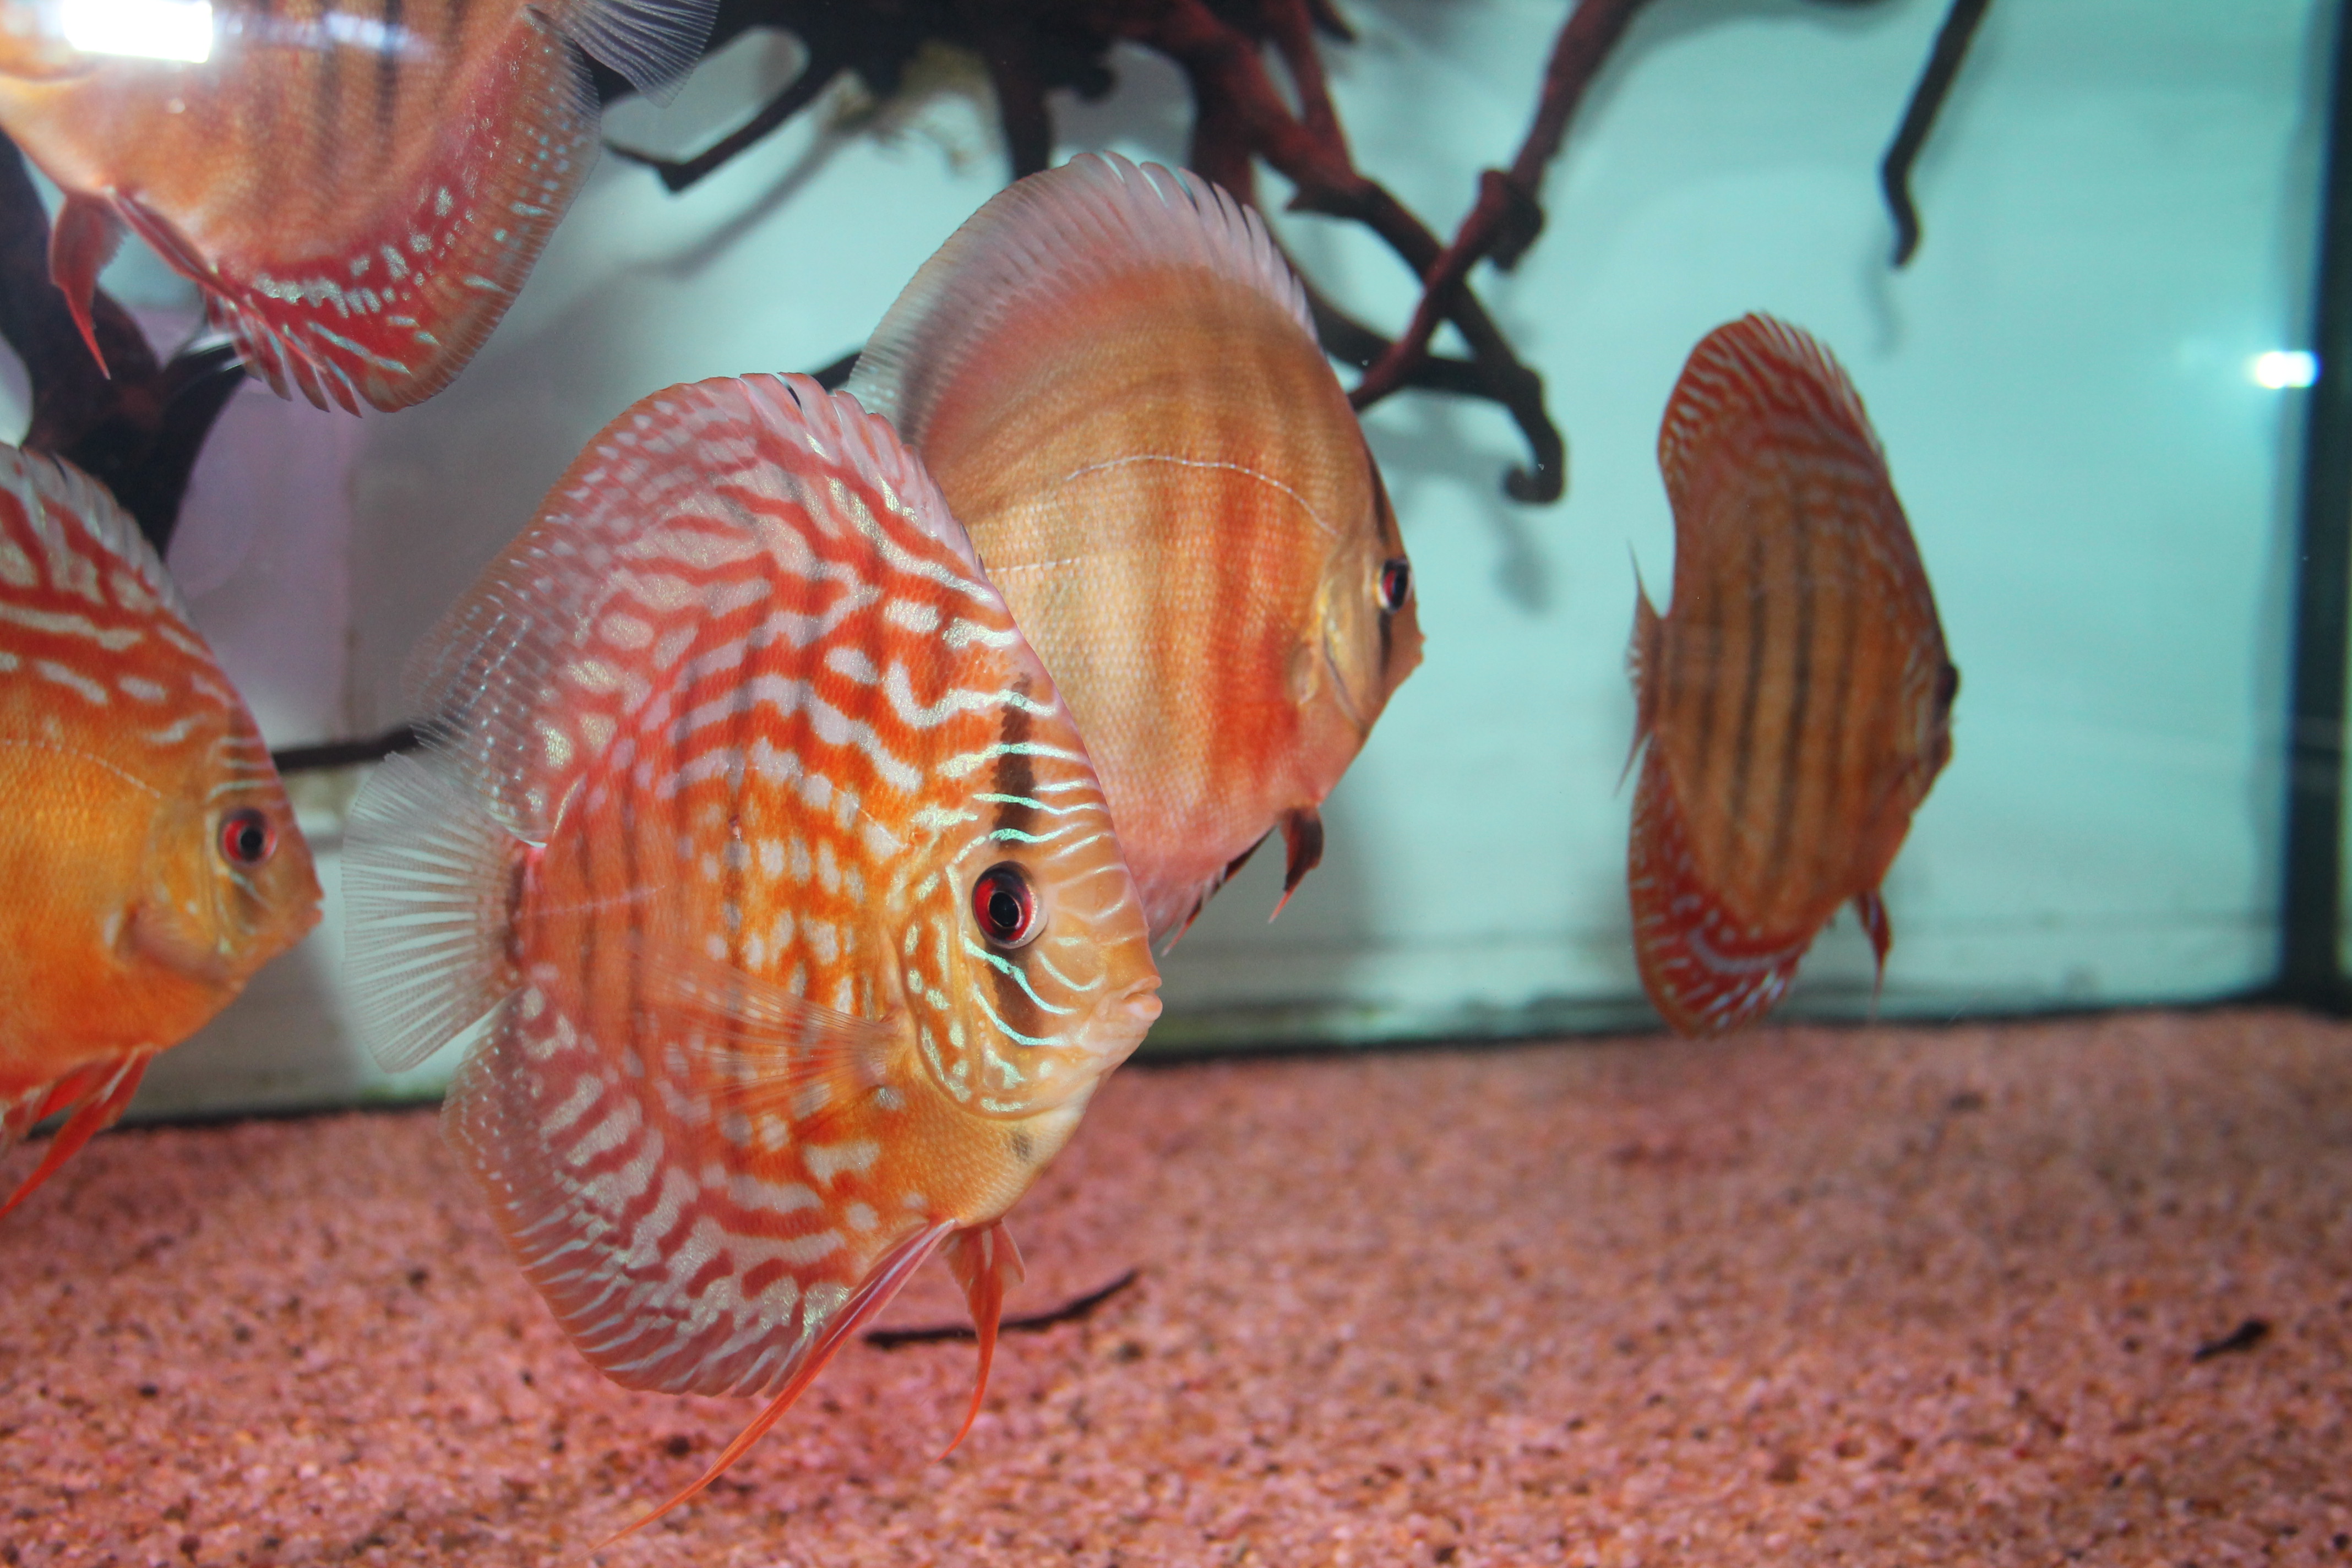
fish, organism, marine biology, underwater, aquarium, freshwater aquarium